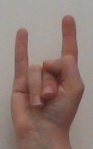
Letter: la